Fabio Filzi

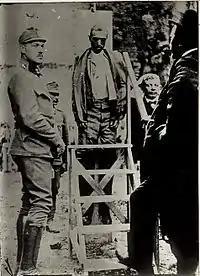
Execution photo of Fabio Filzi

He deserted the Austro-Hungarian army to fight, as a volunteer for Italy, in the First World War. On 10 July 1916 the Vicenza Battalion, formed by the 59th, 60th, and 61st Companies and a Marching Company commanded by Lieutenant Cesare Battisti, of which the second lieutenant Filzi was subordinate, received the order to occupy Monte Corno (m. 1765) on the right of the Leno in Vallarsa.